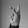
ASL letter: K